List of Father Ted characters

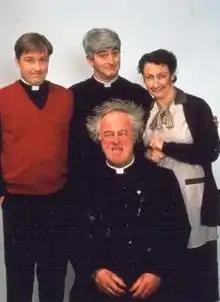
The four main characters of "Father Ted". Middle rear: Father Ted Crilly (Dermot Morgan), left: Father Dougal McGuire (Ardal O'Hanlon), front: Father Jack Hackett (Frank Kelly), right: Mrs Doyle (Pauline McLynn).

"Father Ted" is a sitcom produced by independent production company Hat Trick Productions for British broadcaster Channel 4. Its three series, comprising 25 episodes and a special, originally aired from 21 April 1995 to 1 May 1998. Its main characters, Father Ted Crilly (Dermot Morgan) and his fellow priests Father Dougal McGuire (Ardal O'Hanlon) and Father Jack Hackett (Frank Kelly), were exiled to Craggy Island, where they lived with the fourth main character, housekeeper Mrs Doyle (Pauline McLynn). All four actors appeared from the series' first episode, "Good Luck, Father Ted", to its last, "Going to America". Pauline McLynn also played a nun in the episode "Flight Into Terror", in which Mrs Doyle appears only briefly.